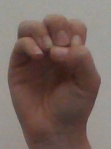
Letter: ha